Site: brandenburg
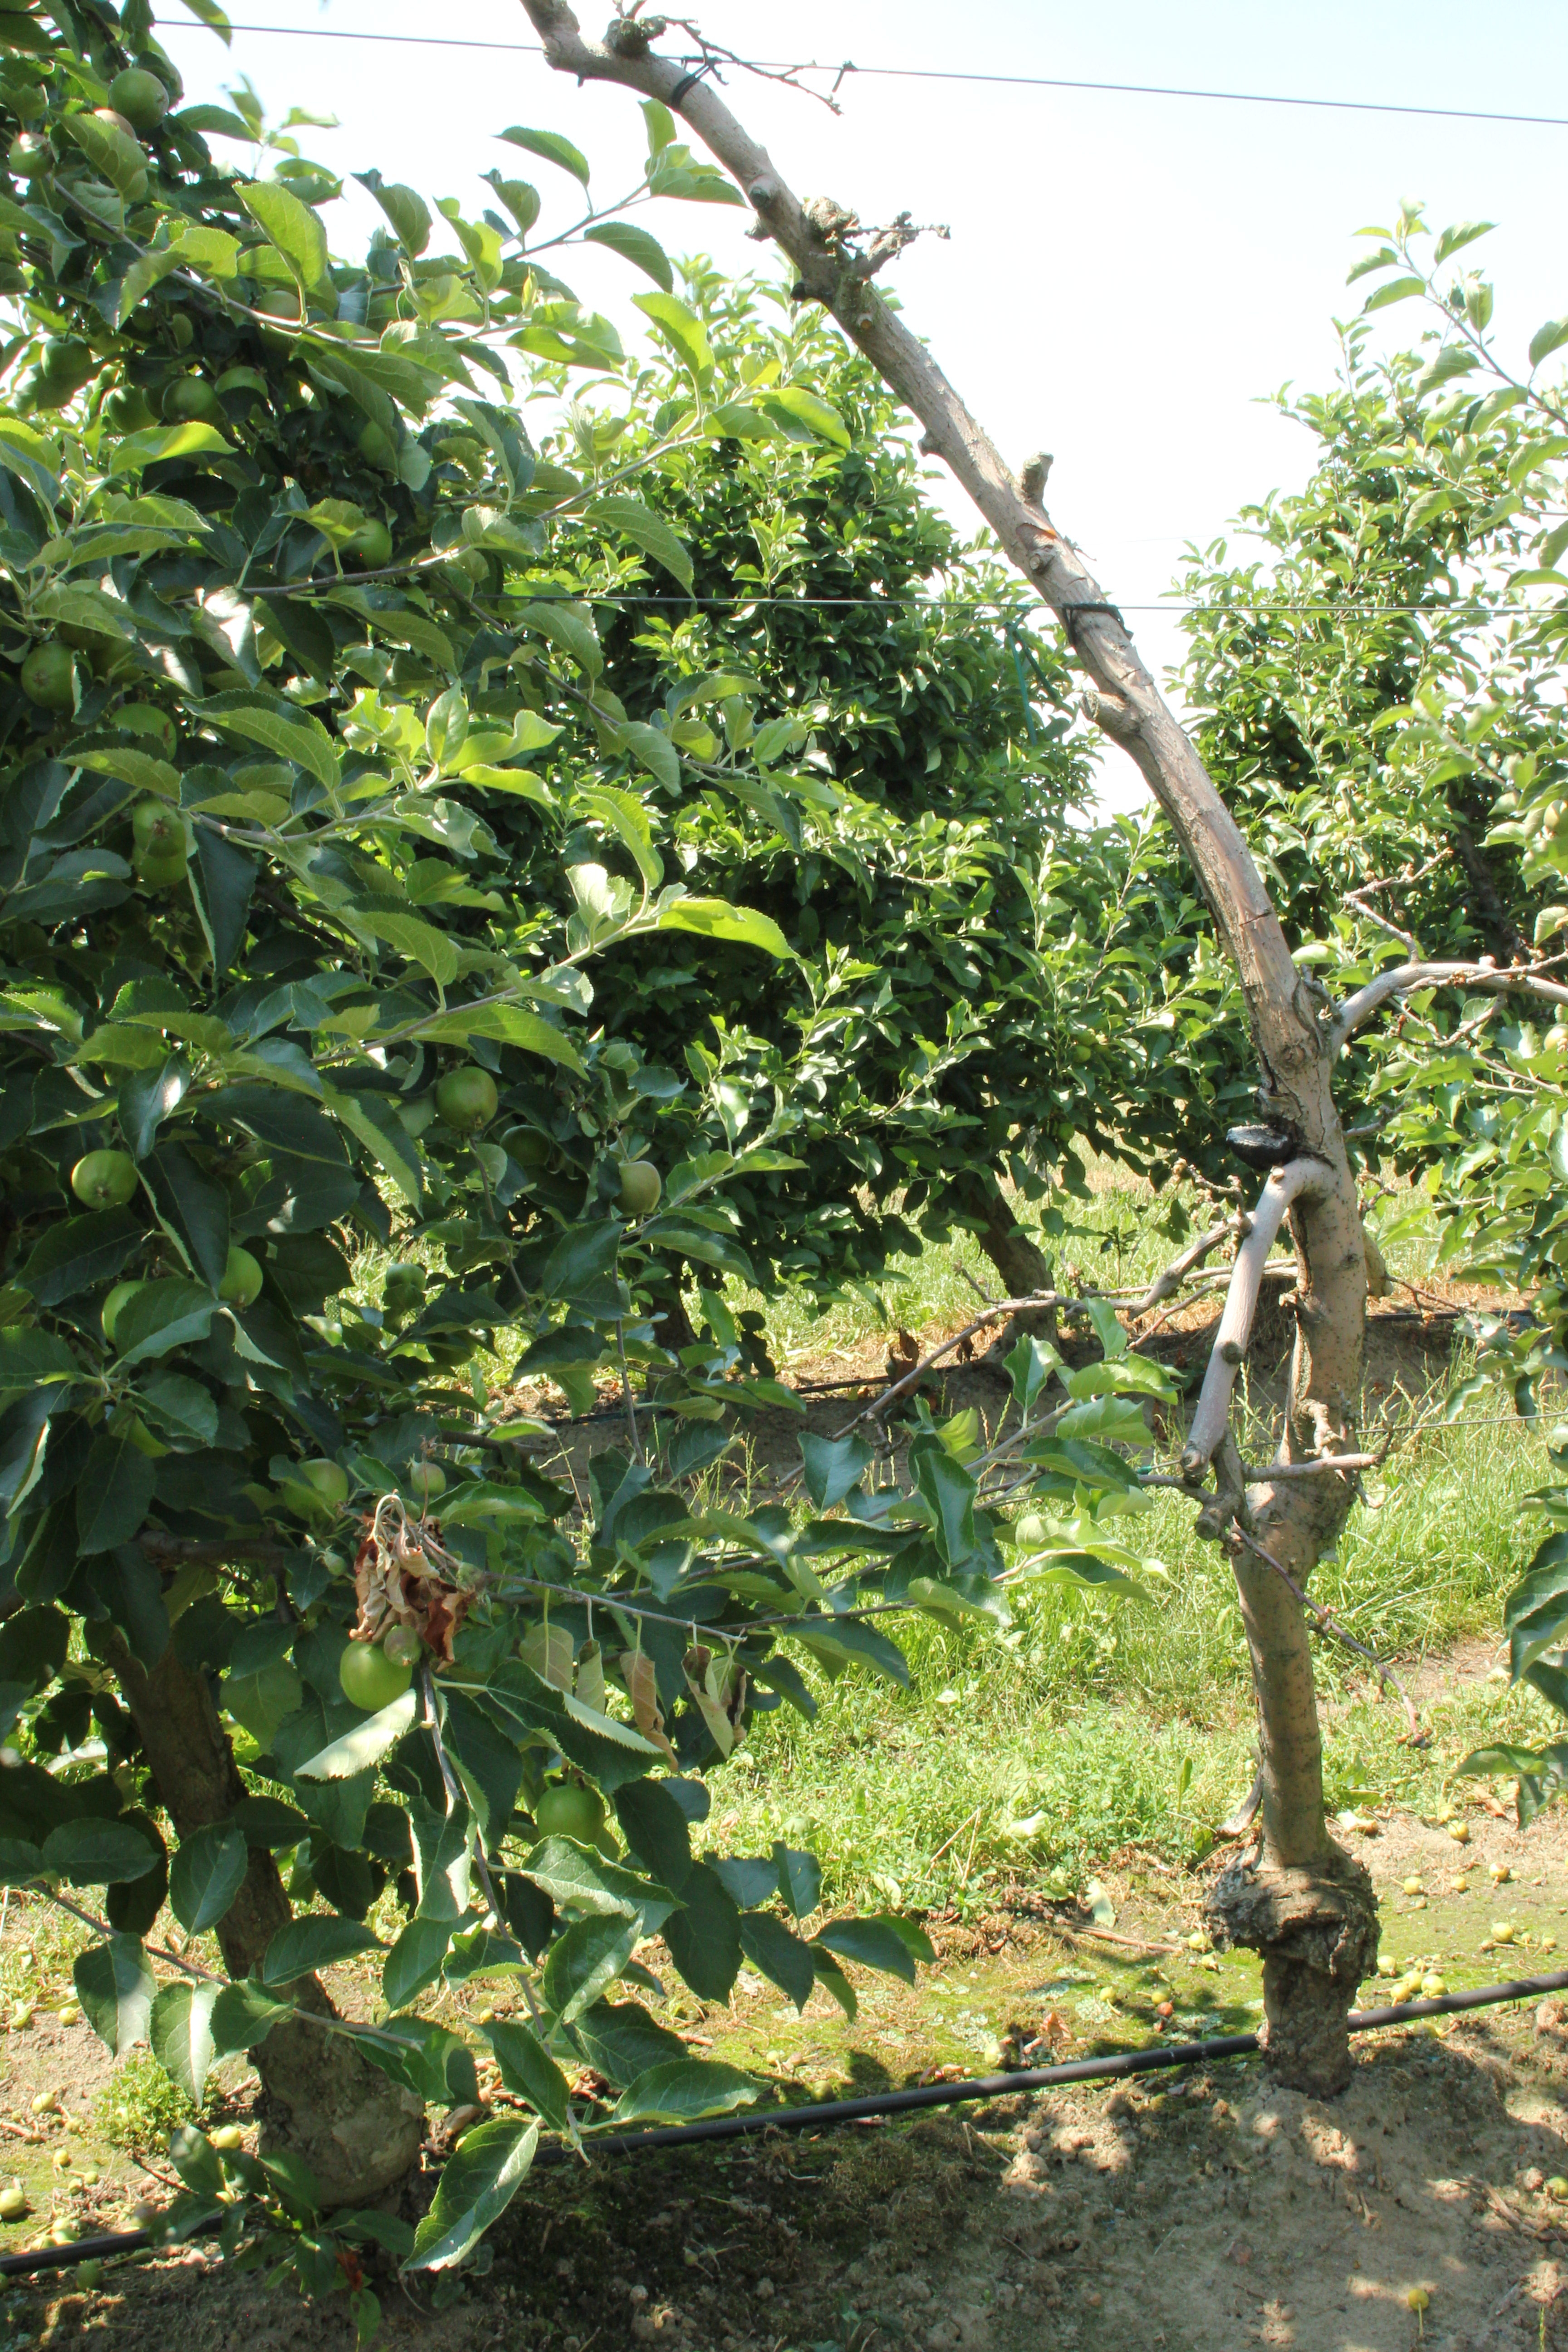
Growth stage (BBCH 74): Development of fruit